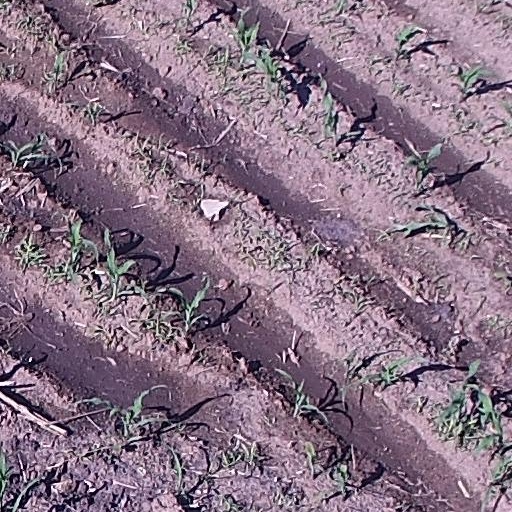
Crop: maize; corn